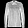
Label: Shirt